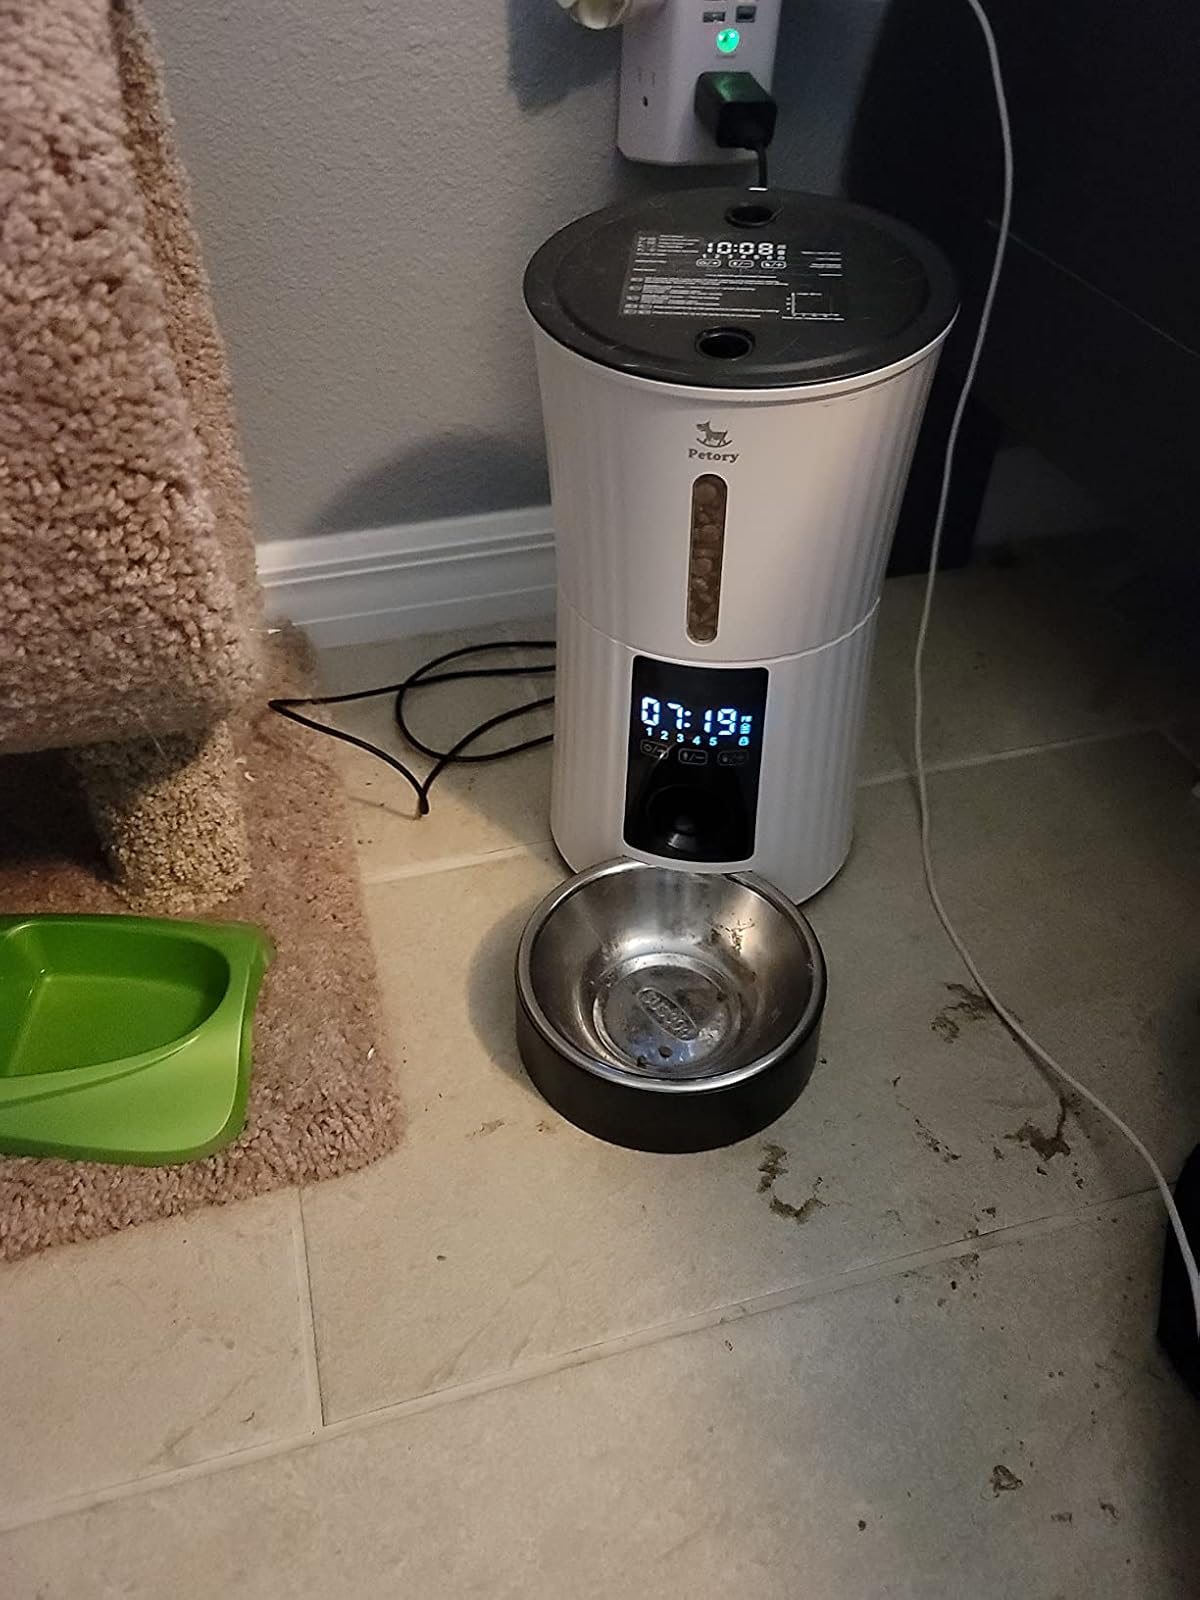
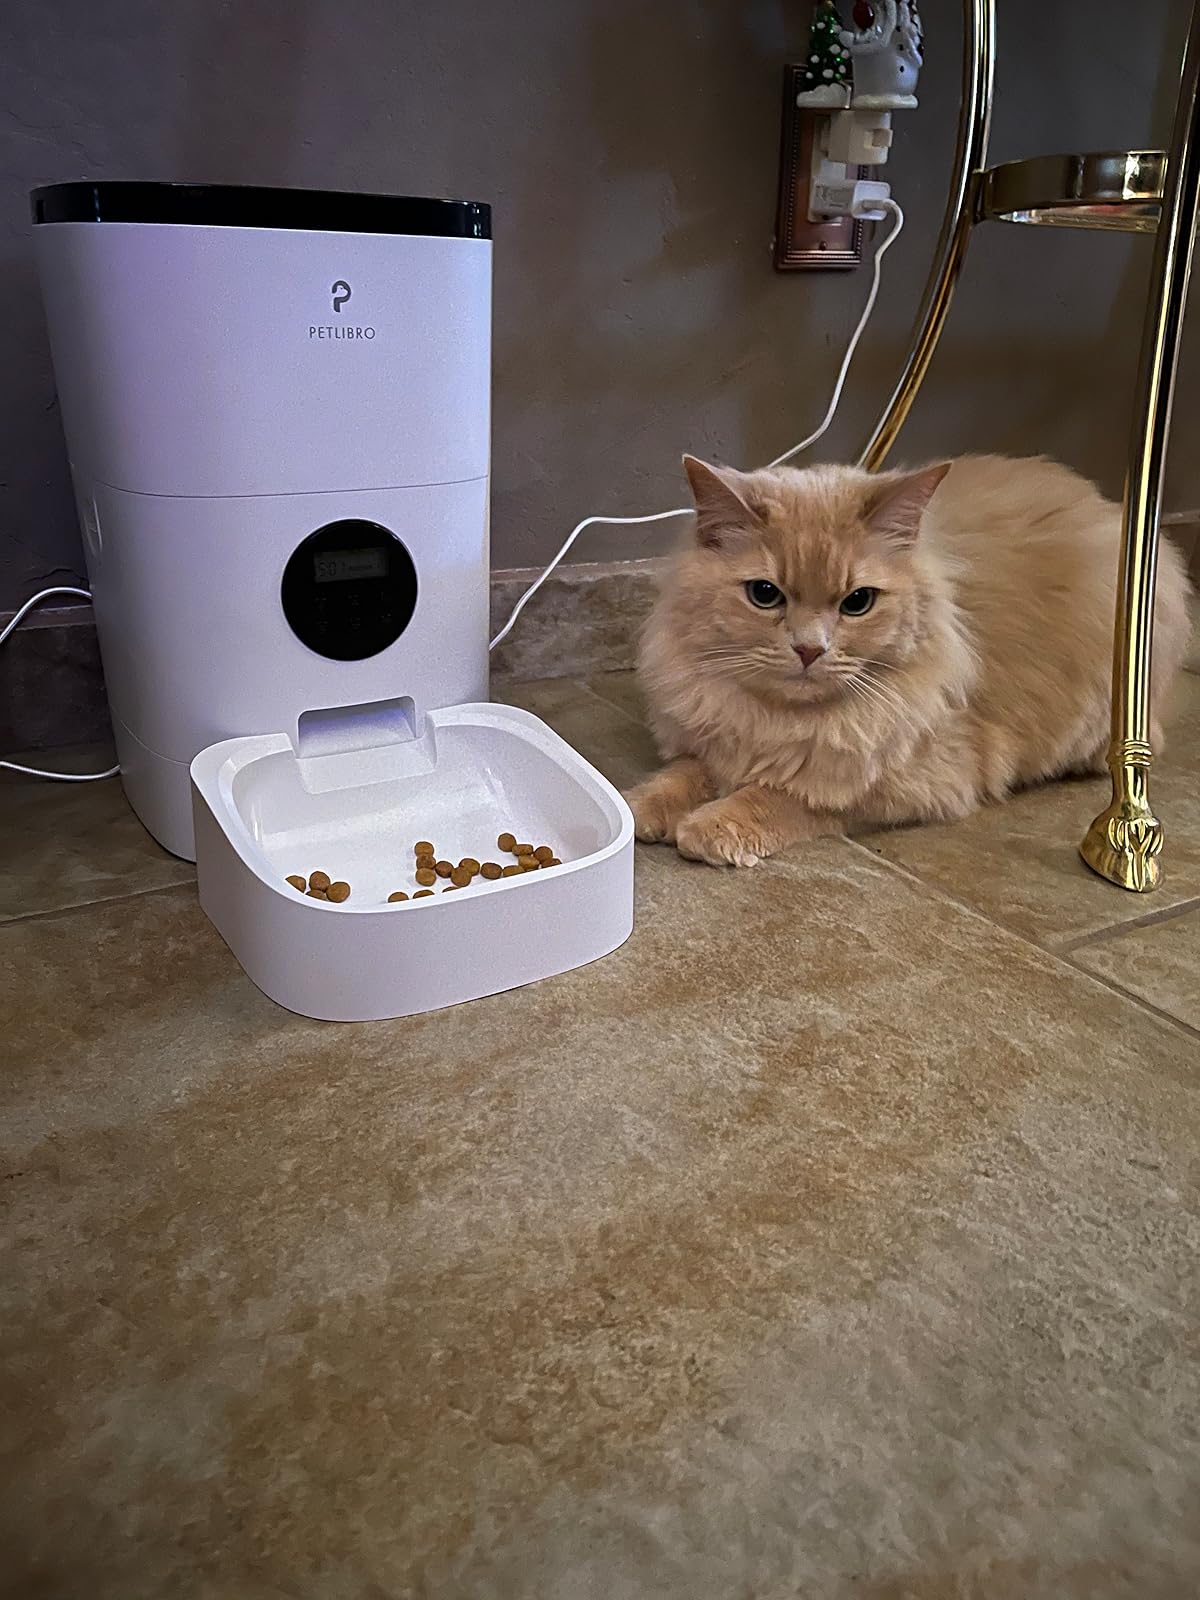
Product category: items_feeder
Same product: no